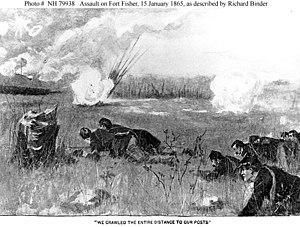
La seconde bataille de fort Fisher, est un assaut réussi par l'armée de l'Union, la marine et le corps des Marines contre le fort Fisher, au sud de Wilmington, en Caroline du Nord, vers la fin de la guerre de Sécession, en janvier 1865. Parfois appelé le Gibraltar du Sud et le dernier bastion côtier de la Confédération, le fort Fisher a énormément de valeur stratégique pendant la guerre, en fournissant un port pour les coureurs de blocus ravitaillant l'armée de Virginie du Nord.